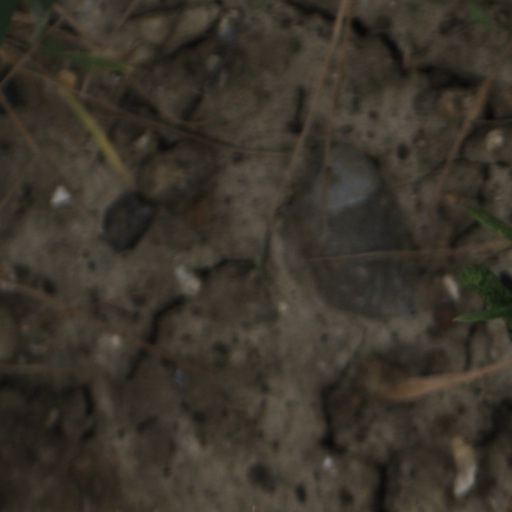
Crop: wheat